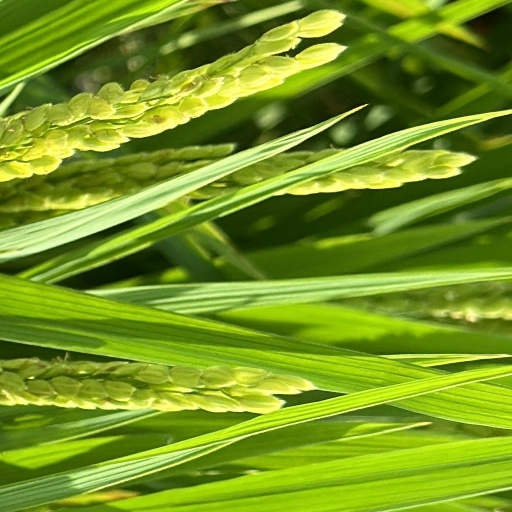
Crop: rice